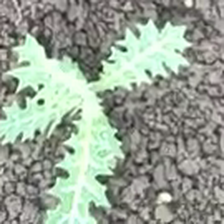
Weed species: Bilayat_(Mexicana_Argemone)